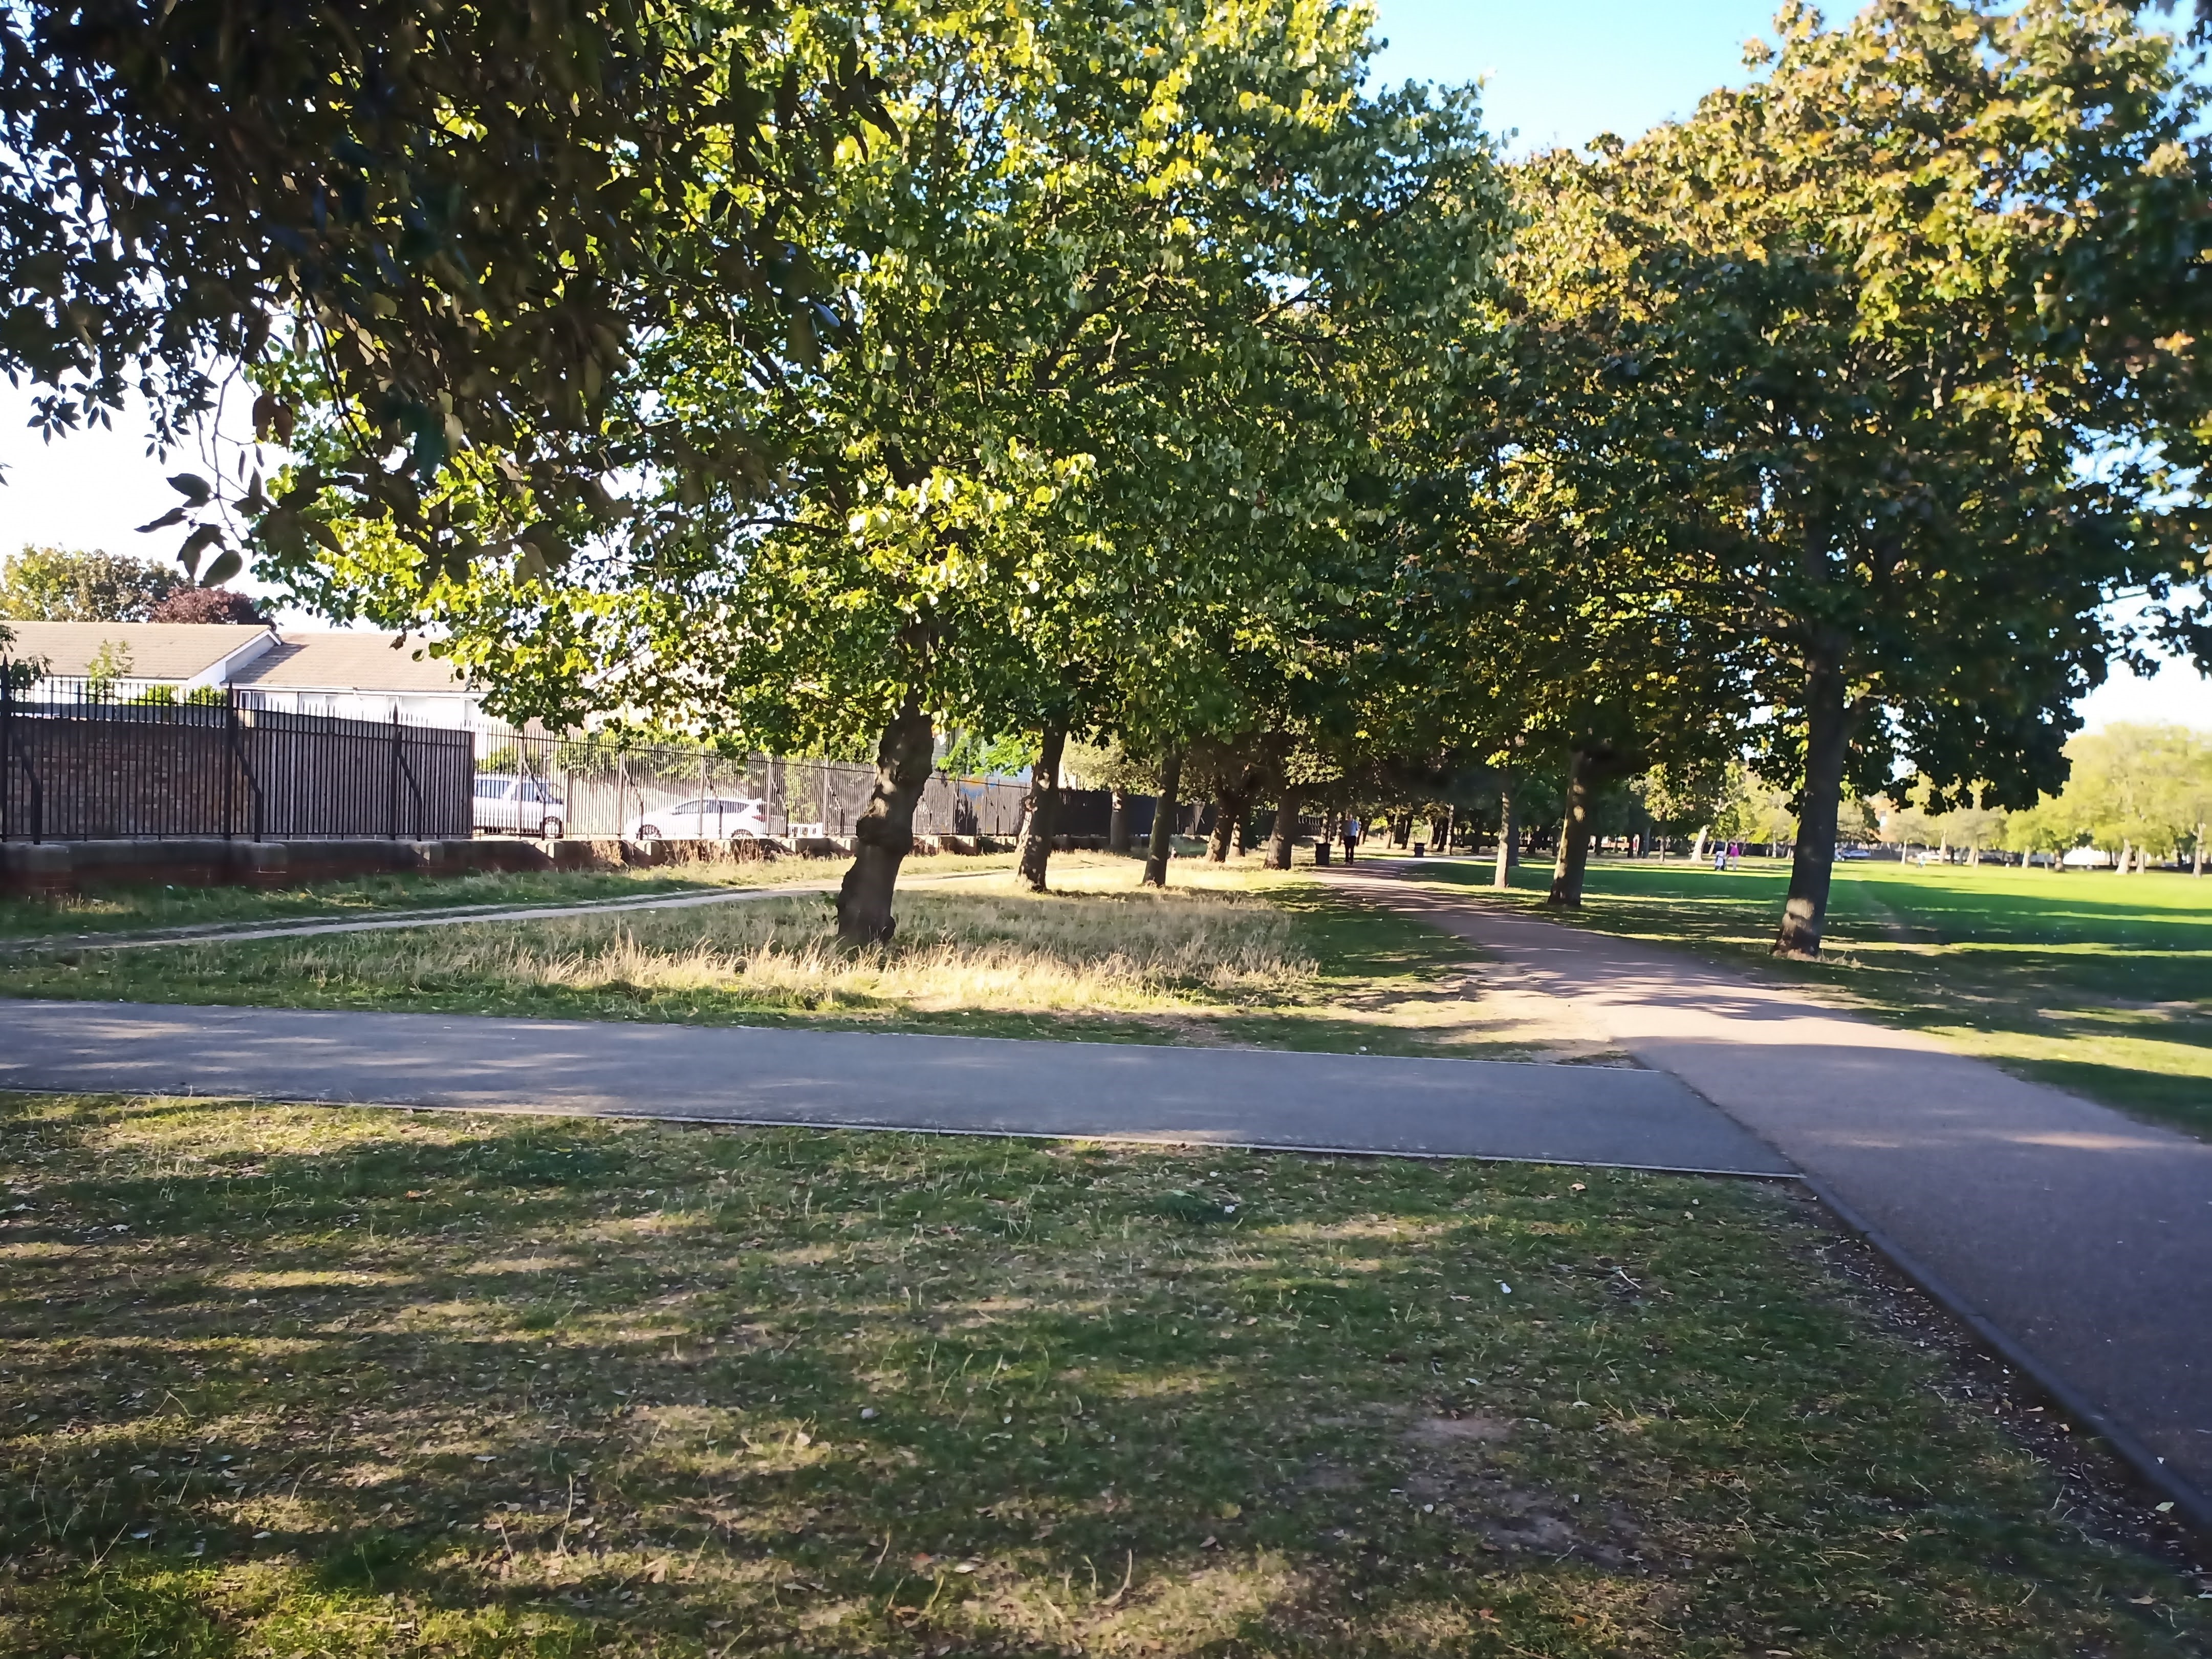
tree, grass, branch, land lot, road surface, sunlight, woody plant, Tints and shades, shade, lawn, garden, shadow, yard, park, landscaping, walkway, path, driveway, suburb, cottage, backyard